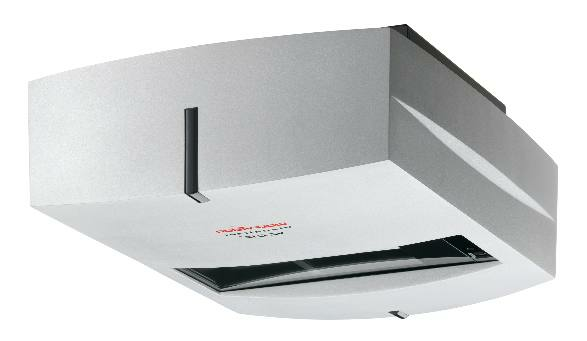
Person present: No